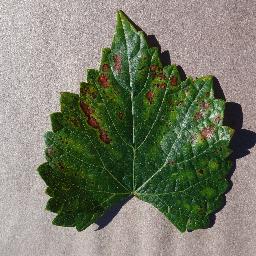
Label: Grape___Esca_(Black_Measles)